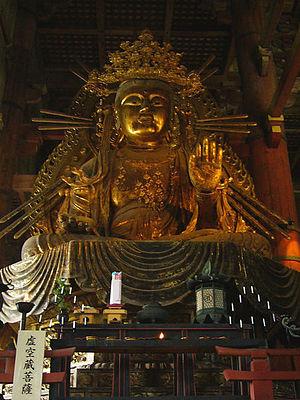
Akashagarbha est l’un des huit grands bodhisattvas du vajrayana et l’un des treize bouddhas de l’école tantrique japonaise Shingon. Son culte s’est maintenu principalement au Japon.